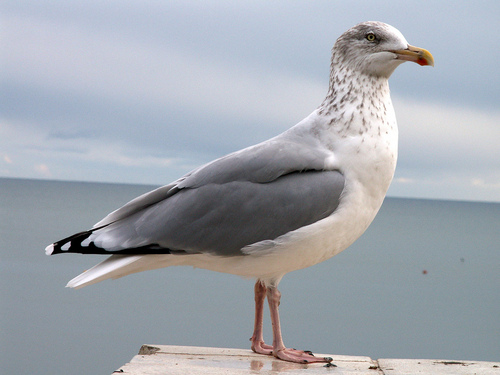
this sea bird has white breasts and sides, but grey wings, and it has a grey and white head with a yellow beak.
the bird has a bill that is yellow and curved.
this bird has a white belly and breast, gray wings, and a large bill.
this bird is white with grey on its wings and has a long, pointy beak.
this is a bird with a white belly and breast, grey wing and a grey spotted head.
a mostly white bird with grey wings and a hooked beak.
the bill is yellow and curved at the end, while the wingbars down to secondaries are gray and the belly is white.
this bird has wings that are grey and has a white belly
this bird has wings that are grey and has a white bellya bird with a white breast and gray wings and a yellow beak.
Species: Herring Gull